The Soul of a Magdalen

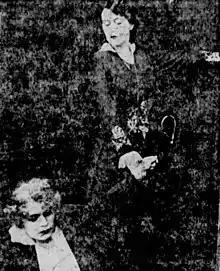
Scene from the film

The Soul of a Magdalen is a 1917 American silent drama film directed by Burton L. King and starring Olga Petrova, Wyndham Standing and Mahlon Hamilton.